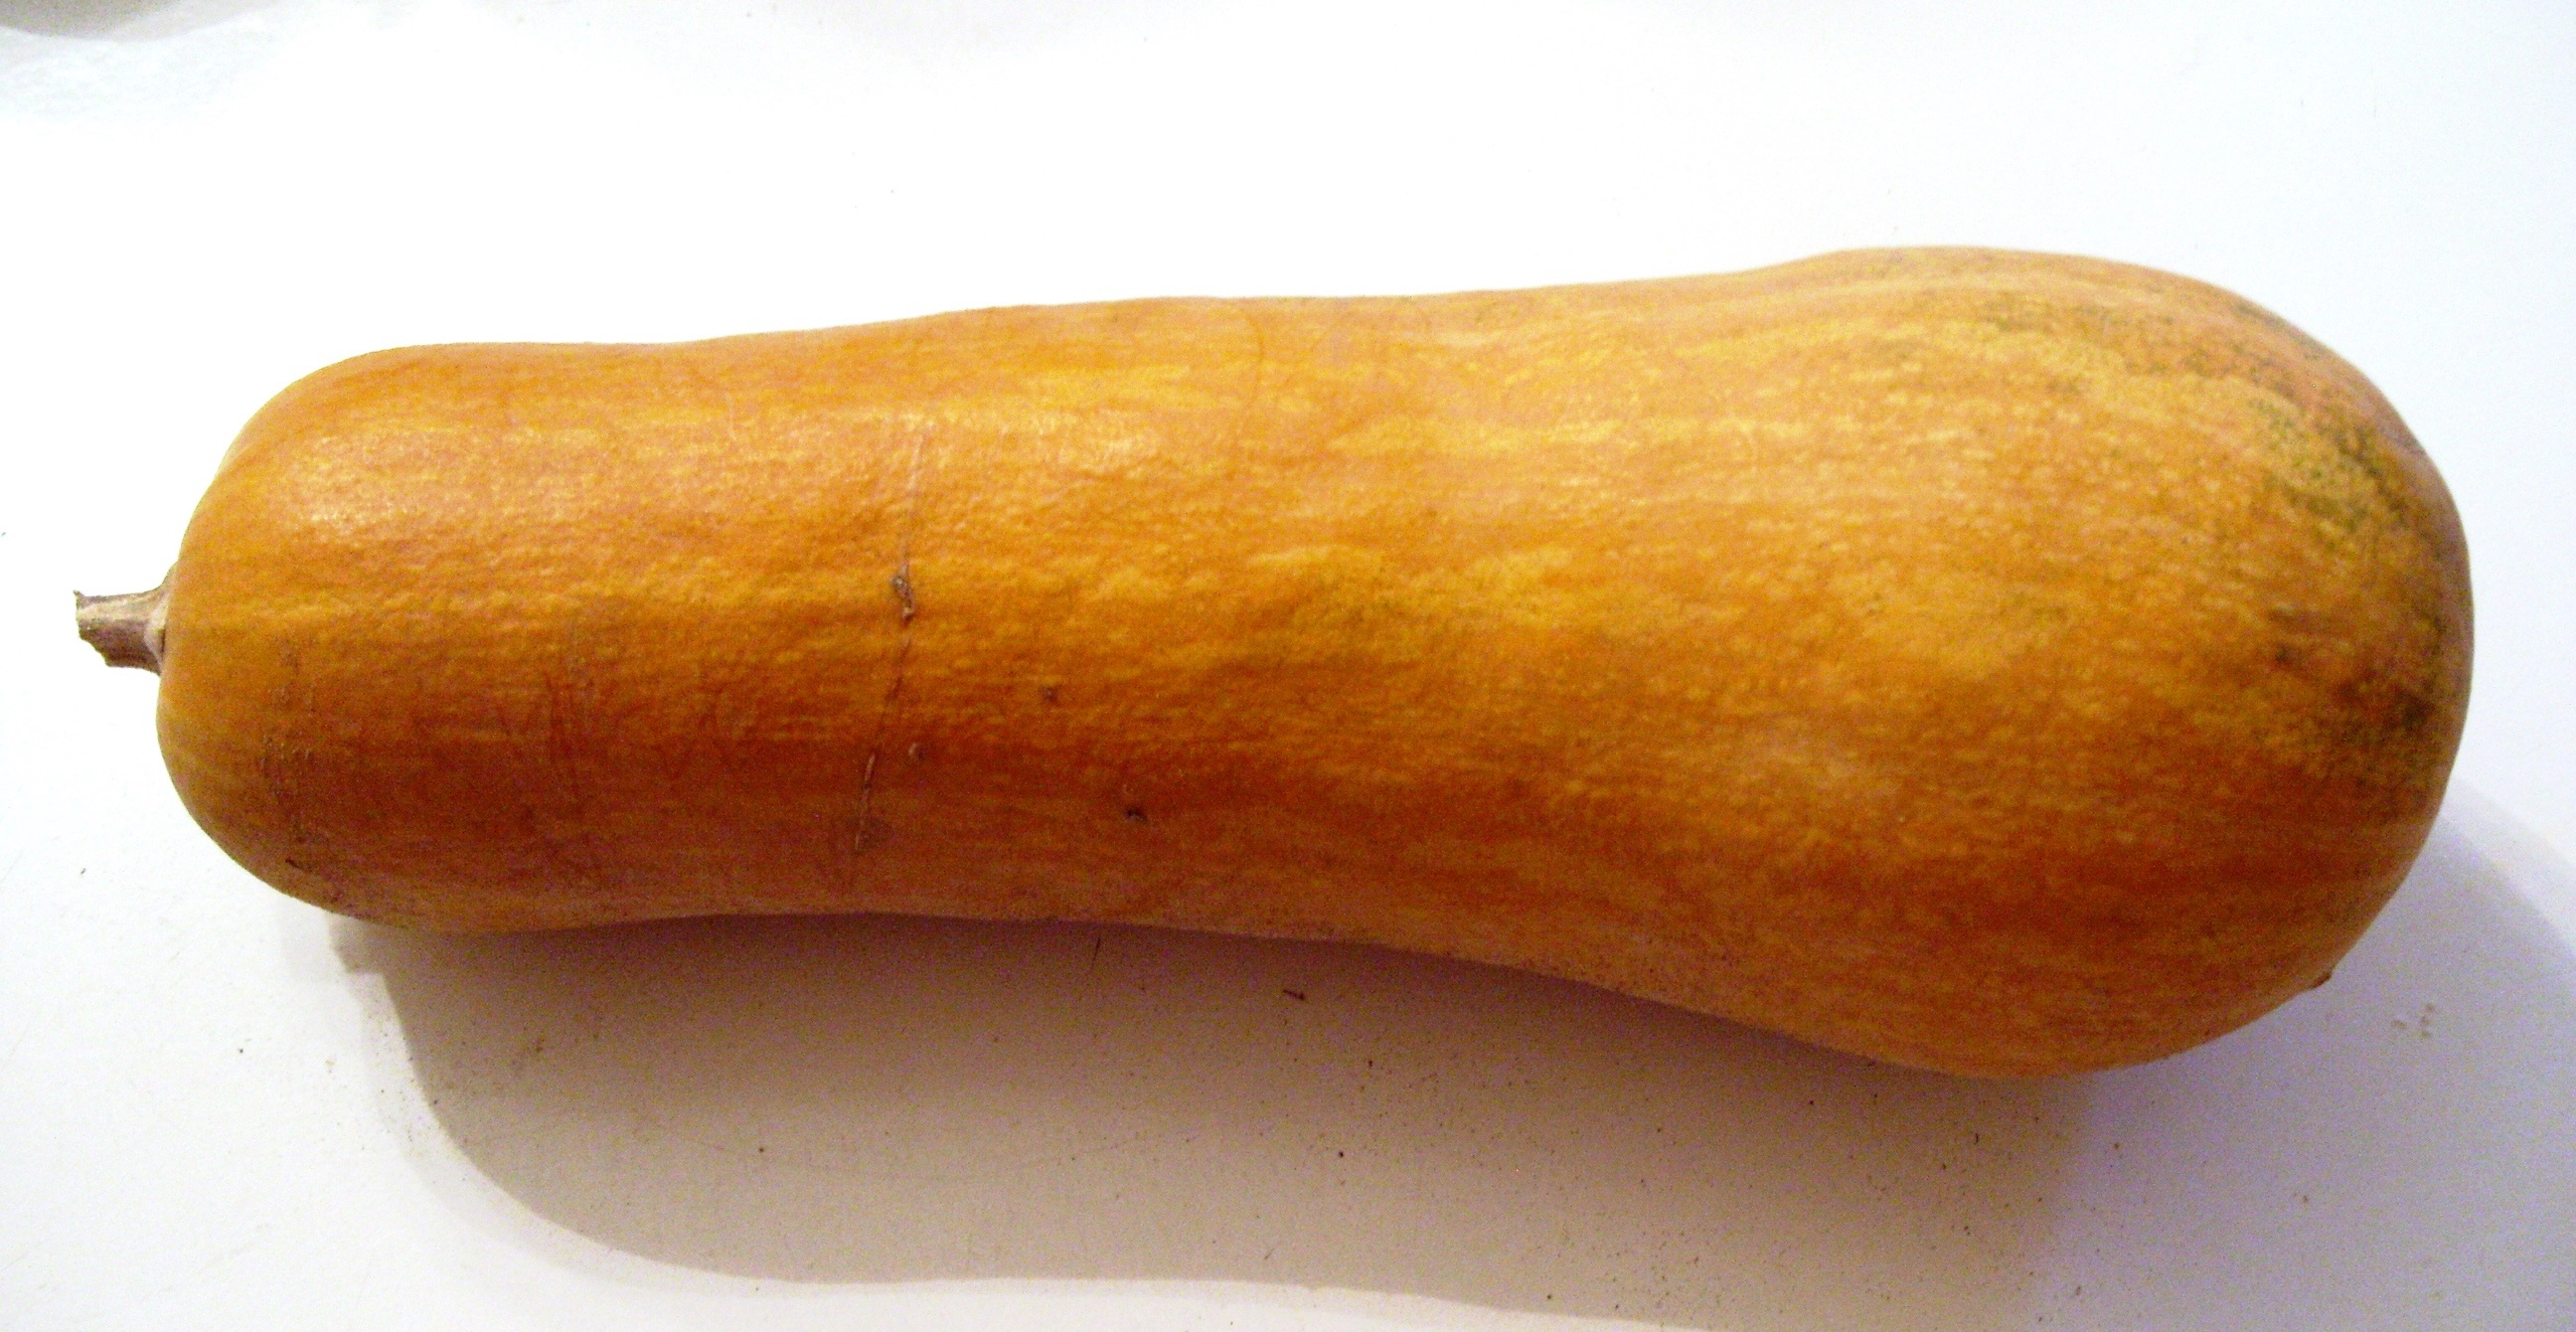
plant, fruit, food, produce, vegetable, autumn, pumpkin, banana, calabaza, flowering plant, land plant, banana family